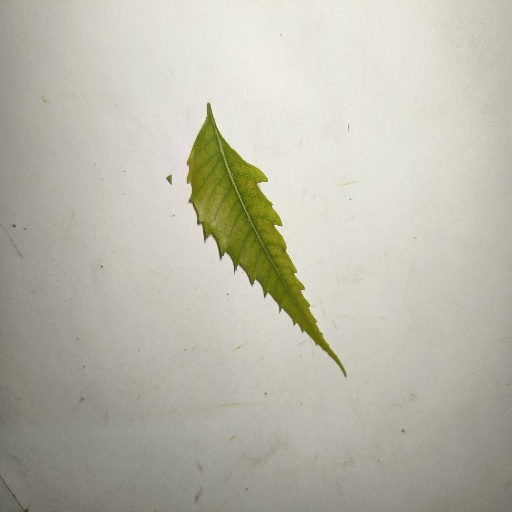
Species: Neem
Leaf condition: Yellow Leaf